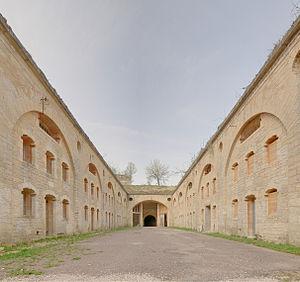
Dijon est une commune française, préfecture du département de la Côte-d'Or et chef-lieu de la région Bourgogne-Franche-Comté. Elle se situe entre le bassin parisien et le bassin rhodanien, sur l'axe Paris-Lyon-Méditerranée, à 310 kilomètres au sud-est de Paris et 190 kilomètres au nord de Lyon.